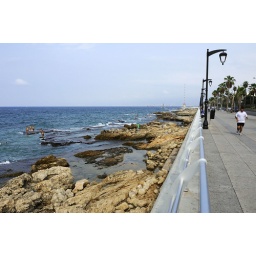
Lebanon, Beirut, boys swimming and diving from the rocky beach of Beirut near the the Minet-el-Hosn hotel district